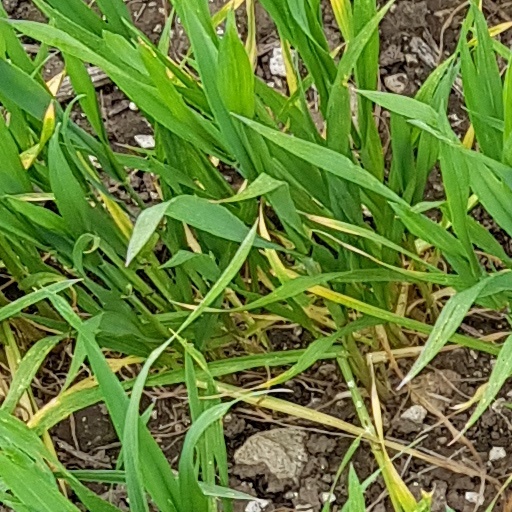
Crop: wheat